Supervized

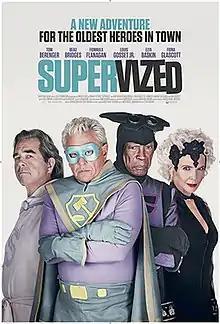
Theatrical release poster

Supervized is a 2019 comedy superhero film directed by Steve Barron. The film was produced by Barron and Kieran Corrigan, and stars Tom Berenger, Beau Bridges, Fionnula Flanagan, Louis Gossett Jr., Elya Baskin and Fiona Glascott. It was released on July 19, 2019, in the United States, under a limited showing and on video on demand, and December 12, 2019, worldwide.